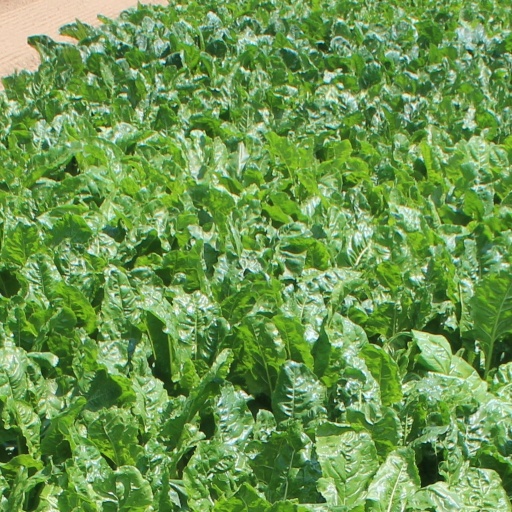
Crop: sugar beet